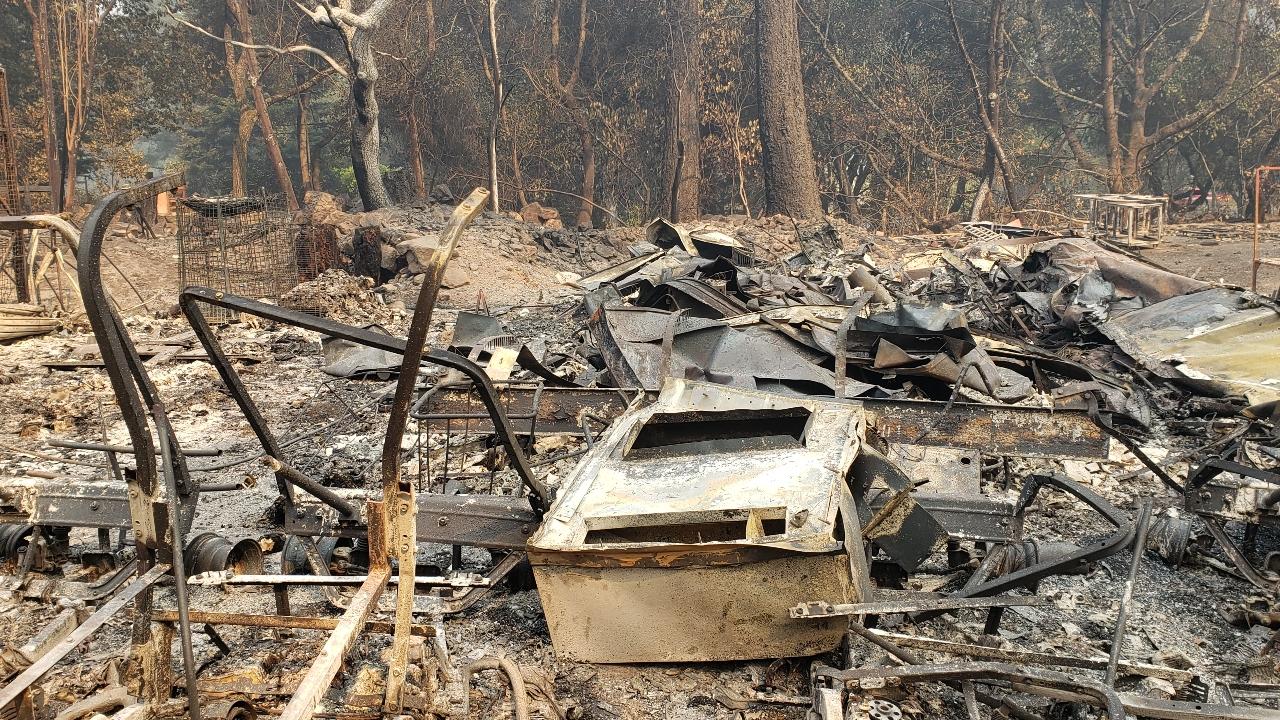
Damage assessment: destroyed